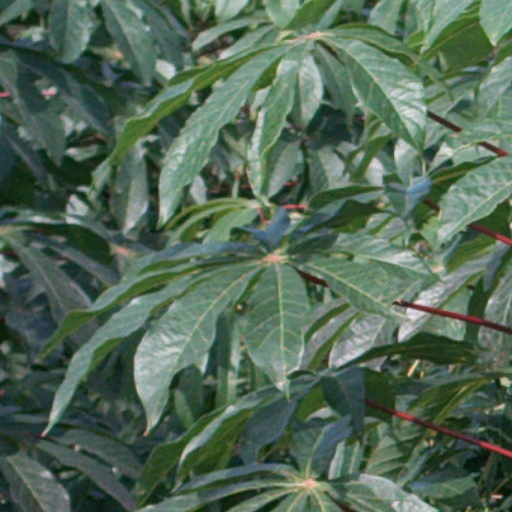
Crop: cassava